Sacramento Valley Development Association

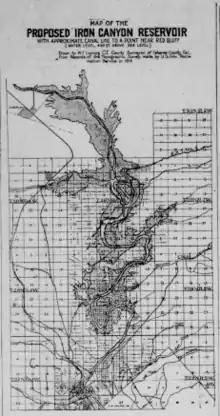
Proposed Iron Canyon Reservoir with approximate canal line to a point near Red Bluff (1919)

In September 1908, the Association called for a meeting of delegates across the state to discuss plans for improving the highways of California. An earlier suggested plan, which had yet to be enacted was proposed at the meeting by the Governor's secretary in his stead. It called for an $18 million bond to construct 3000 miles of roads including highways across the tules between Davis and Sacramento as well as a state highway connection from Folsom to Placerville. The passage of the State Highways Act in 1909 and subsequent success of Proposition 2, The California State Highway Bonds Proposition, just over two years after the original meeting, provided $18 million in funds. This started the construction of 3,000 miles of roads including the Yolo Causeway in 1914 and the portion of U.S. Route 50 (then State Route 11) connecting Folsom and Placerville sometime before that. The road up the Feather River Canyon (now the northern part of California State Route 49) was also touted as a critical trans-Sierra highway.